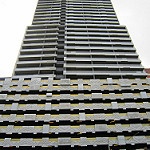
Label: buildings